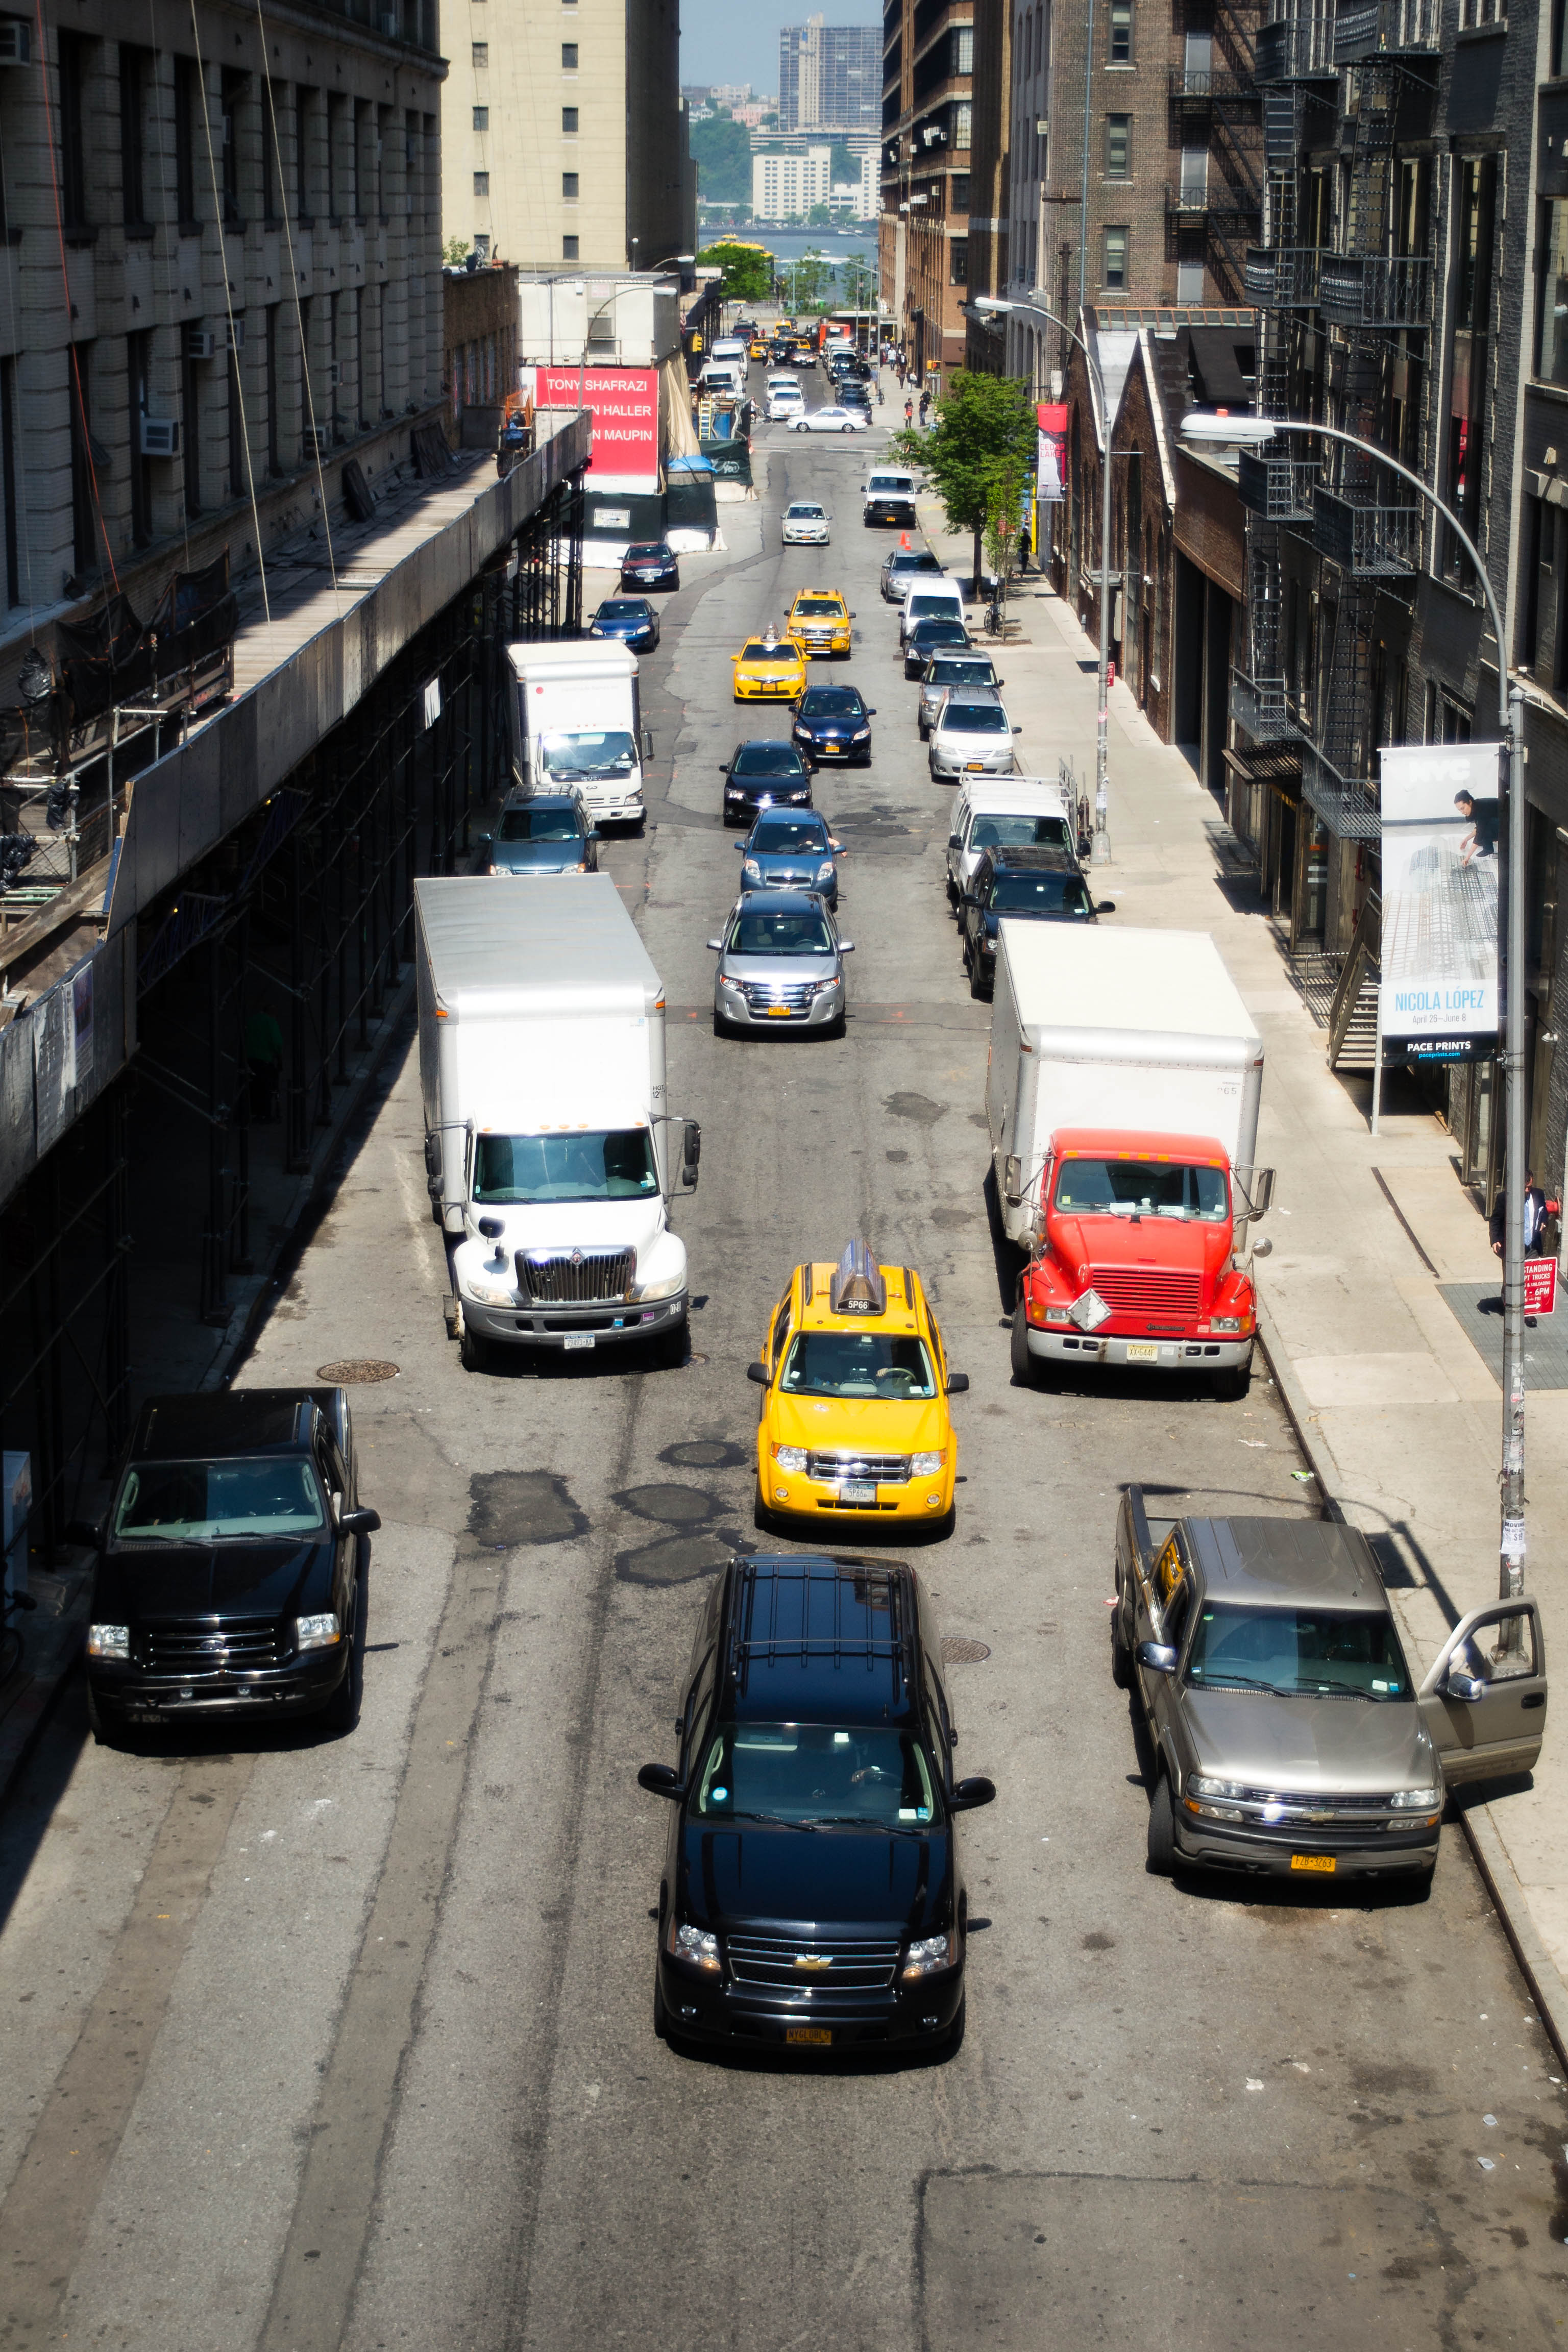
pedestrian, road, traffic, street, city, downtown, transport, vehicle, lane, public transport, infrastructure, urban area, traffic congestion